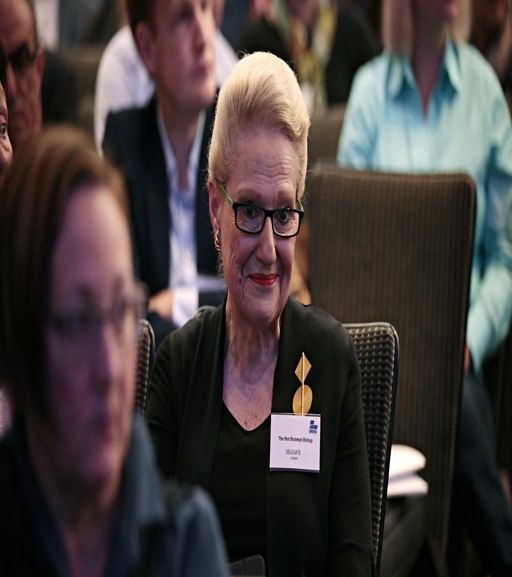
politician attending the meeting in october last year .